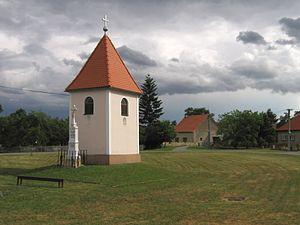
Kramolín est une commune du district de Třebíč, dans la région de Vysočina, en République tchèque. Sa population s'élevait à 123 habitants en 2019.